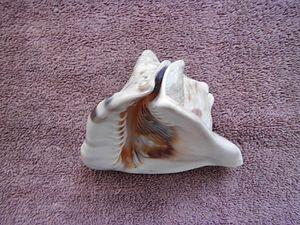
Cassis tuberosa est une espèce de mollusques gastéropodes appartenant à la famille des Cassidae.